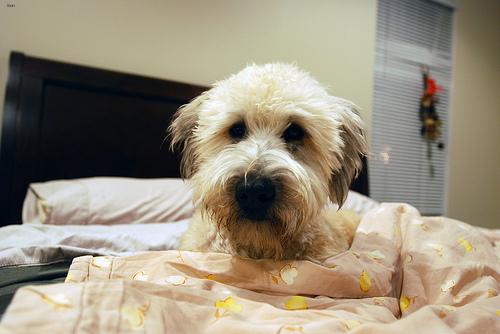
Breed: wheaten terrier